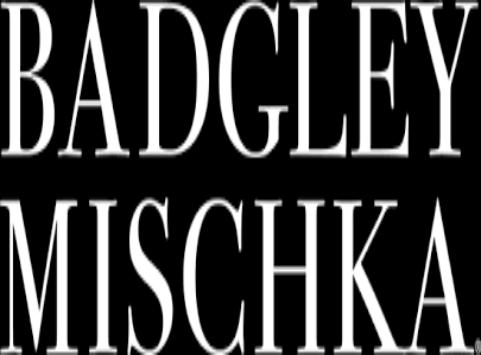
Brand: Badgley Mischka
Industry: Clothes